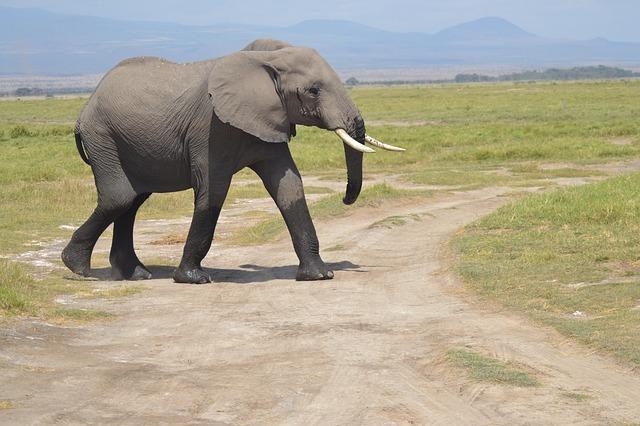
elephant